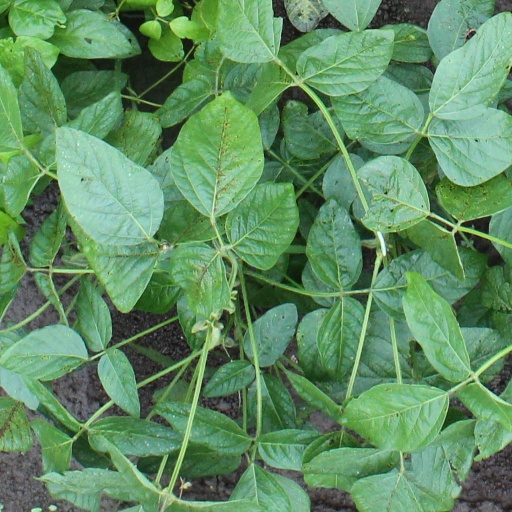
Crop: soybean